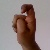
The image shows a hand gesture representing the letter 'X' in Indian Sign Language.